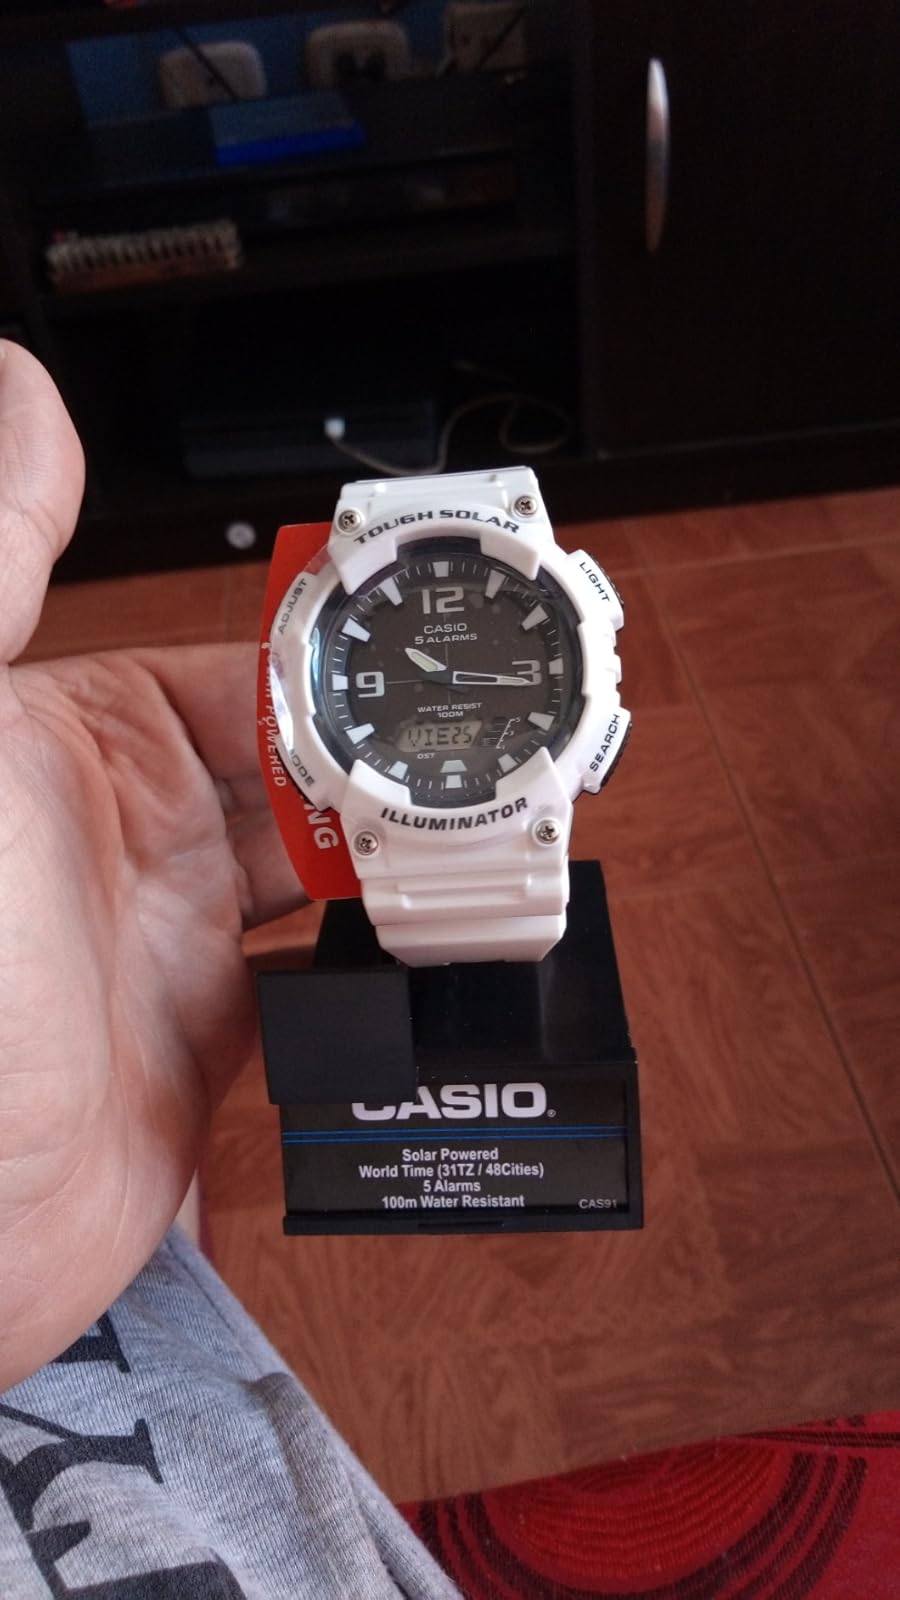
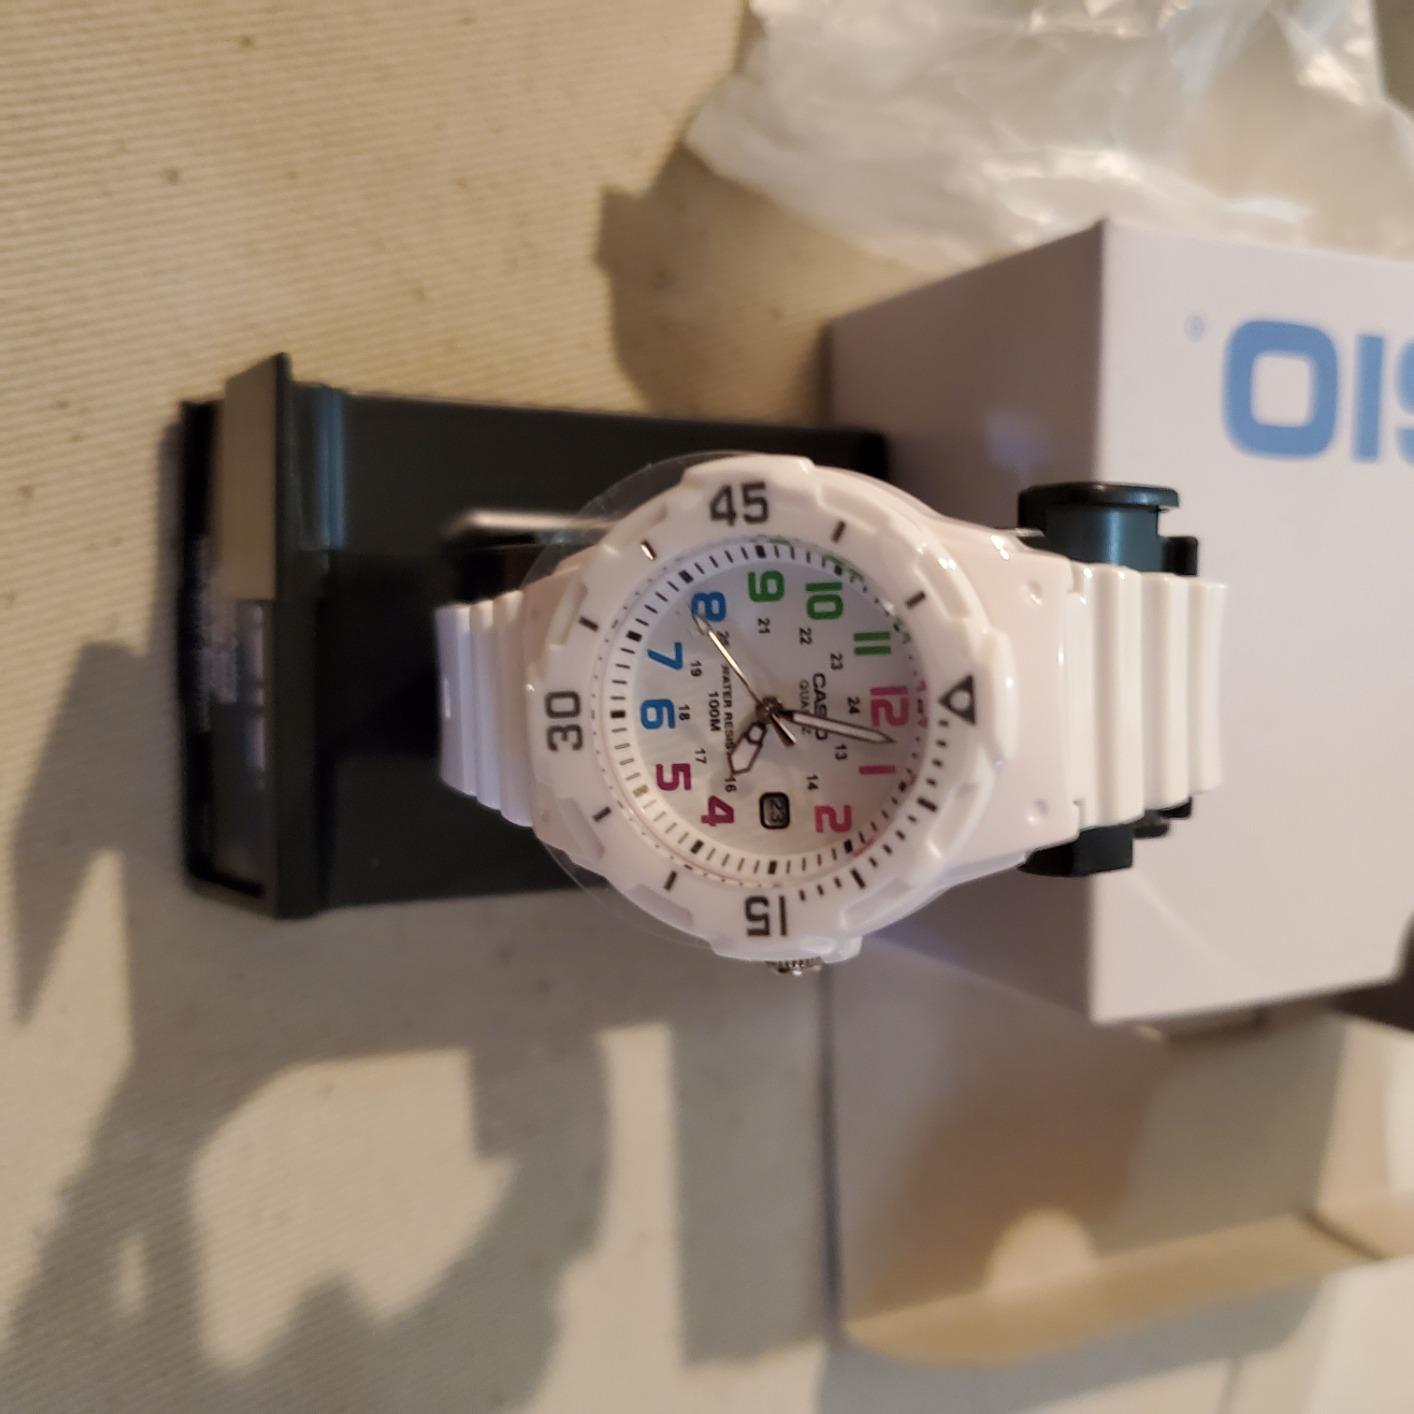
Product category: accessories_watch
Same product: no